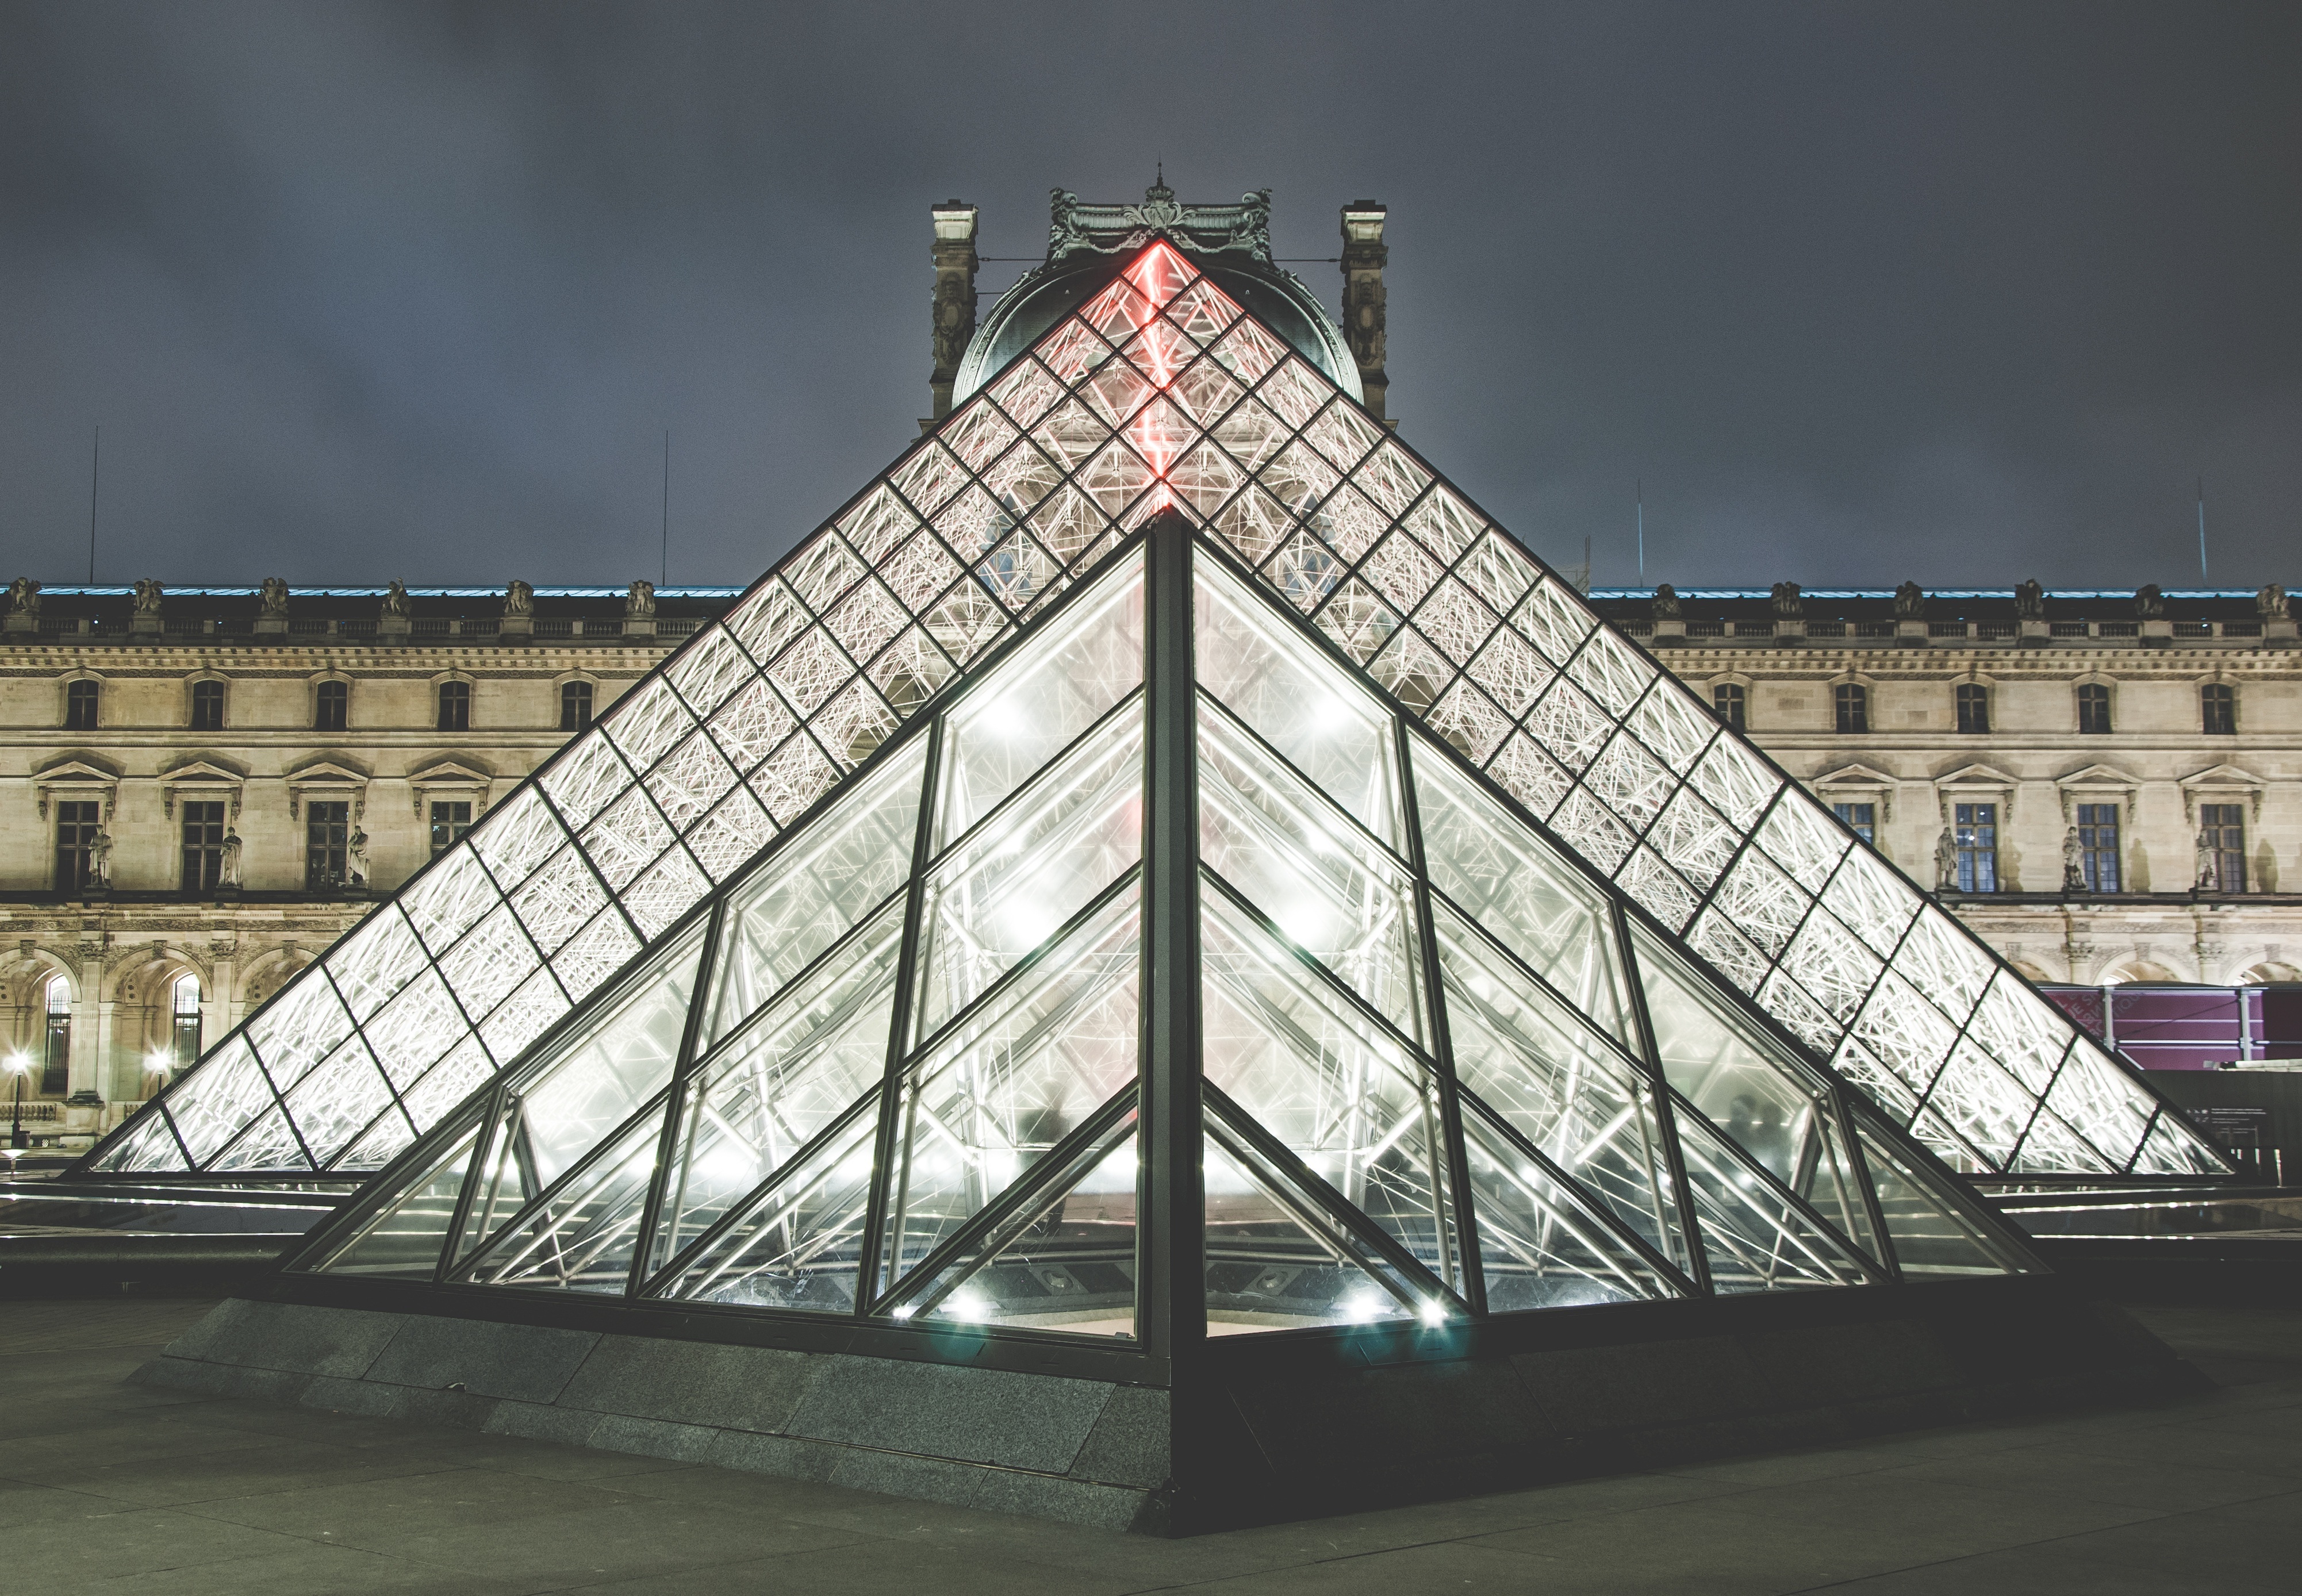
light, architecture, structure, bridge, night, glass, arch, reflection, tower, louvre, landmark, facade, stadium, tower block, symmetry, shape, daylighting, urban area, pytamide